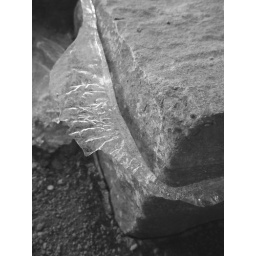
found in a empty stream bed while walking